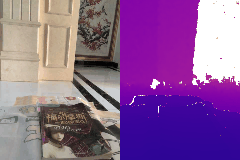
Label: book